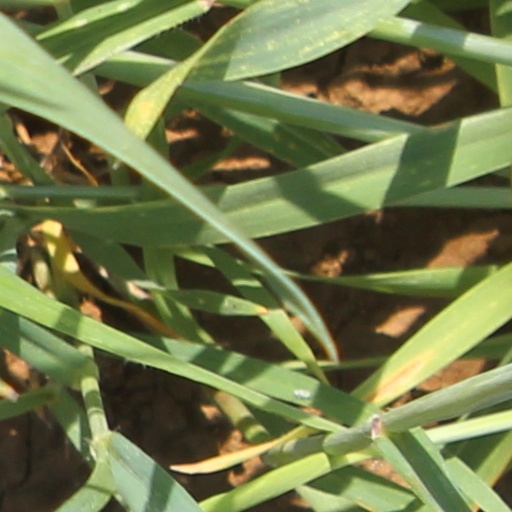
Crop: wheat